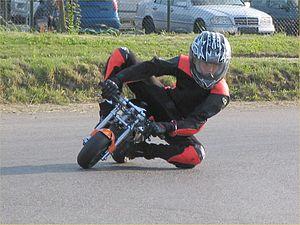
Les courses de mini motos sont des événements de sport motocycliste durant lesquels s'affrontent des pilotes de mini motos, le plus souvent sur des pistes de karting. Il existe une catégorie dit « MiniGP », reprenant le style des motos de vitesse MotoGP.